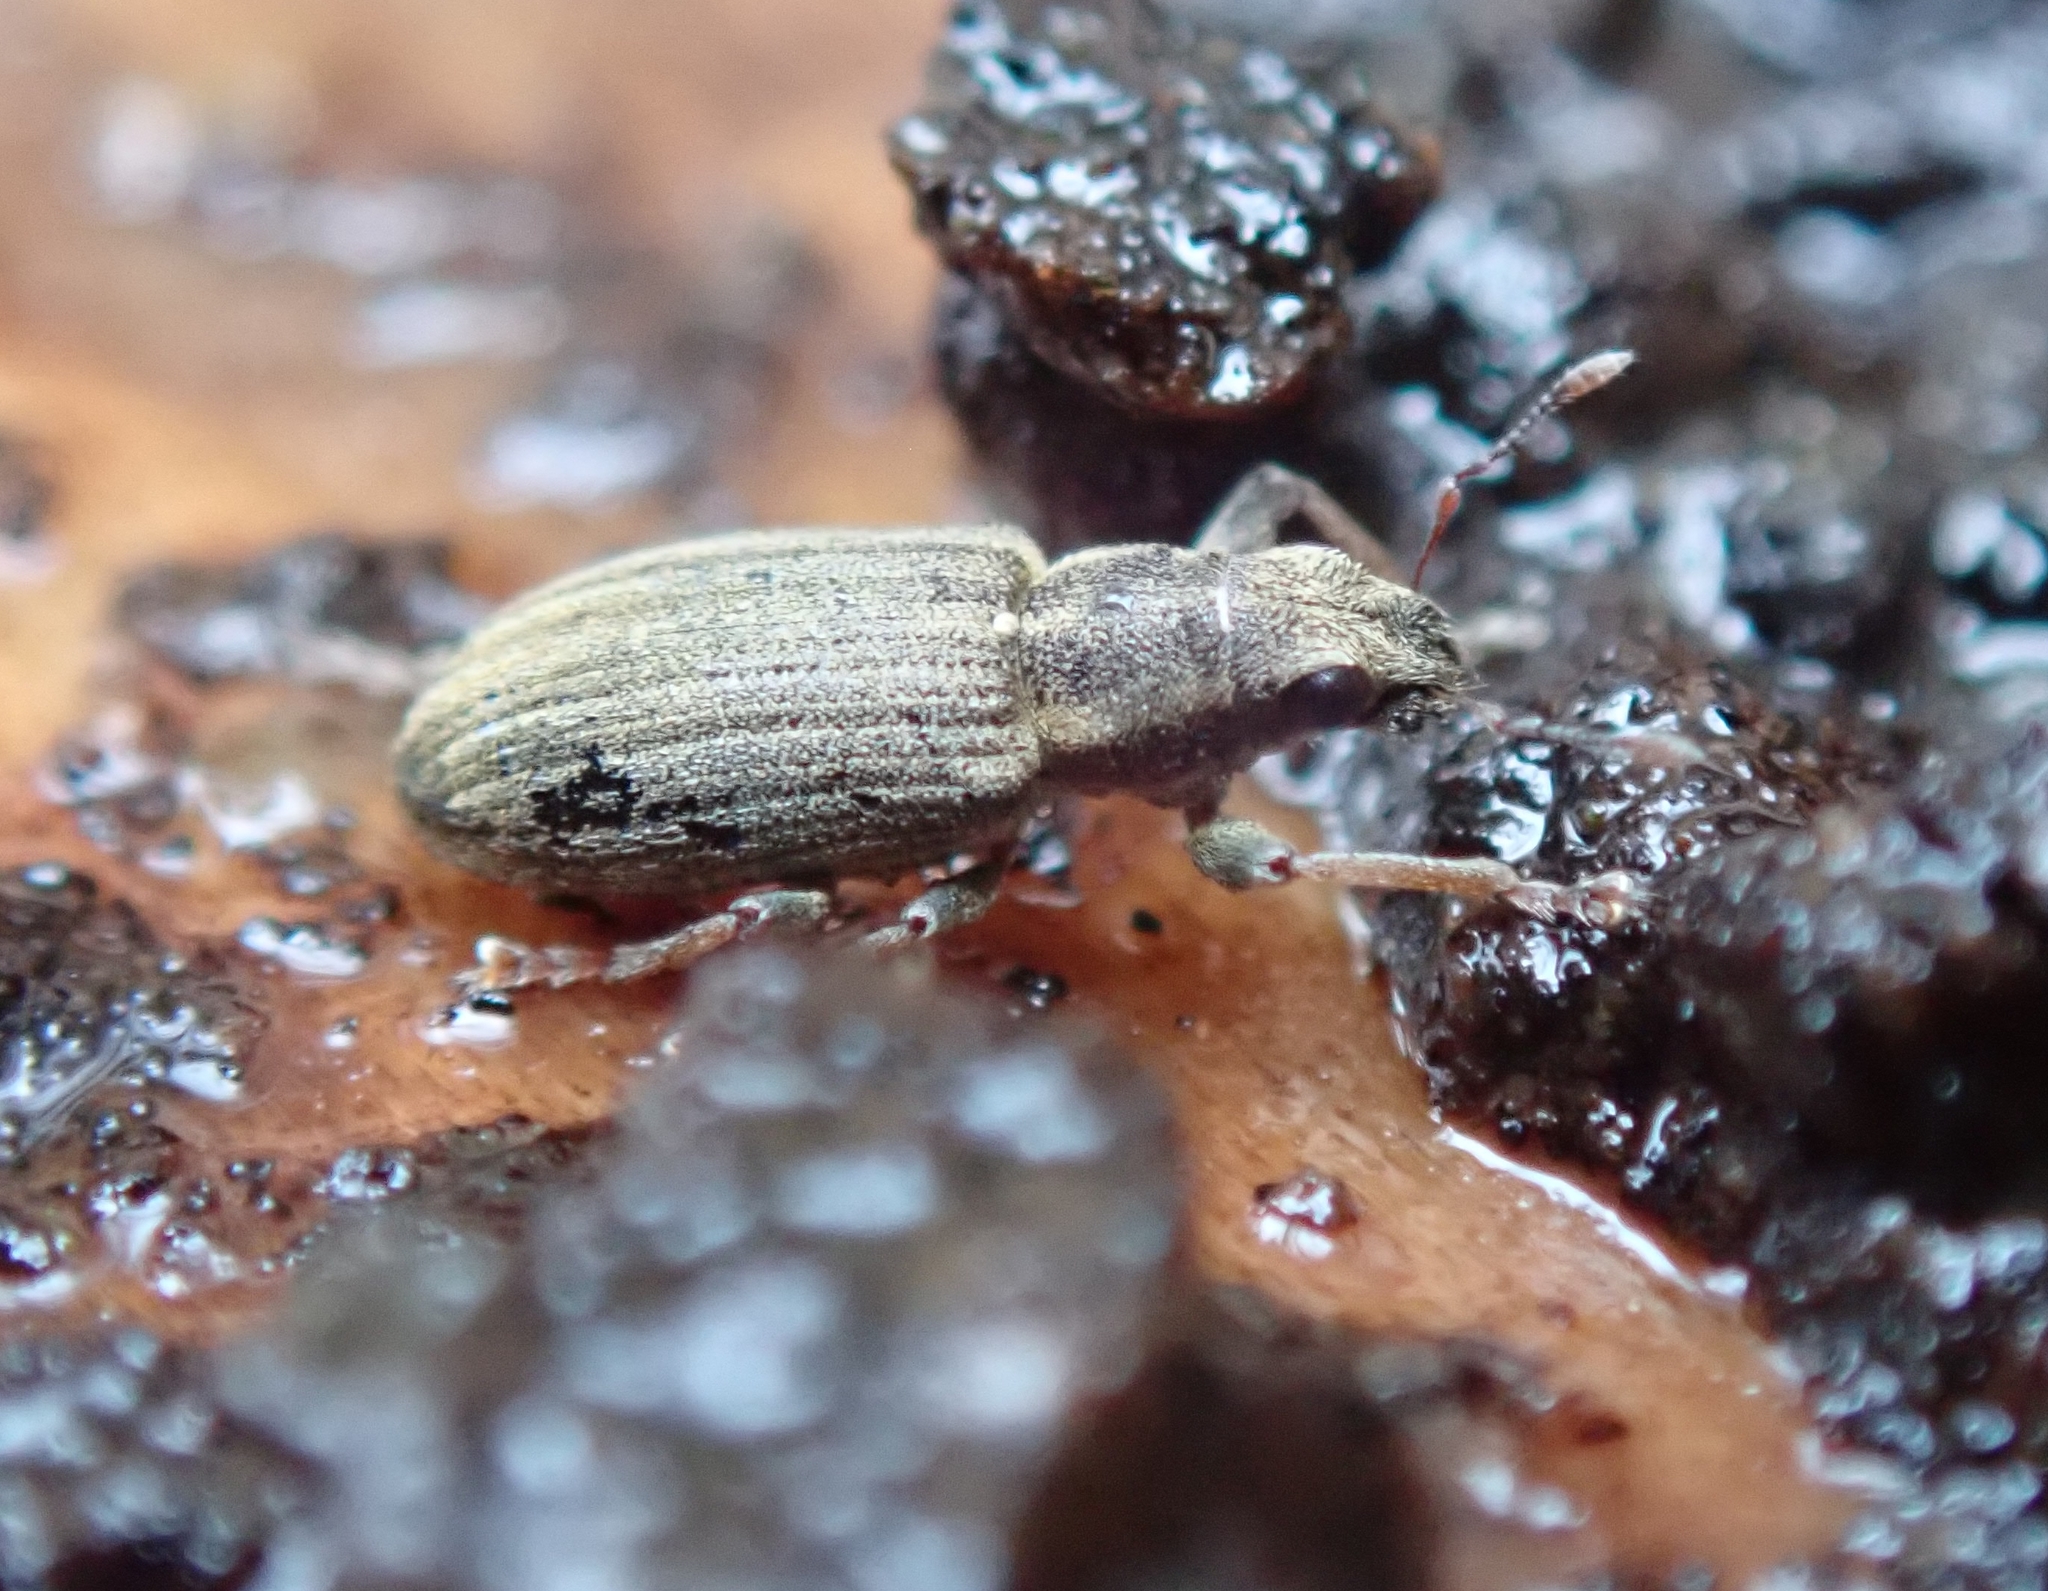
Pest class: pea_leaf_weevil